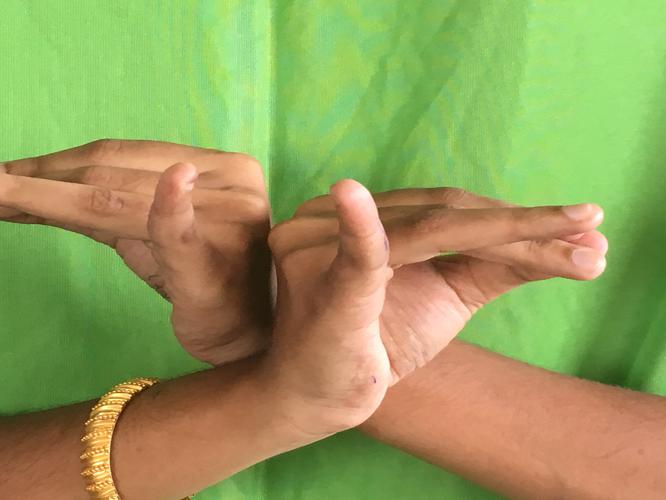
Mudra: Katakavardhana
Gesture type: double_hand